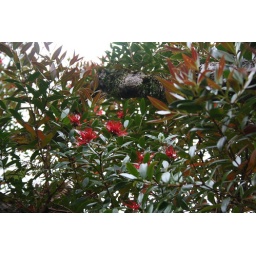
Rata in flower red leaves